New Town Hall (Munich)

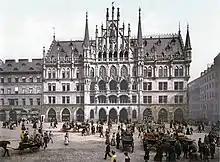
The New Town Hall as it looked until the extension of 1898–1905

The north side of the Marienplatz was chosen as the building site, where the house of the Landstände still stood which had been erected by the Bavarian Duke throughout the Middle Ages as a sort of representation of the opposing Landstände. The first section of the building in the eastern part of the Marienplatz, on the corner of Dienerstrasse, was the results of an idea competition won by Georg Hauberrisser and carried out between 1867 and 1874. When it became clear that this new building would not be able to accommodate the entire administration, the city began purchasing all the properties on the Dienerstrasse, Landschaftstrasse and Weinstrasse adjacent to the Town Hall starting in 1887. From 1889 to 1892, the section on the corner of Dienerstrasse and Landschaftstrasse was constructed.